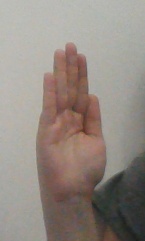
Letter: seen